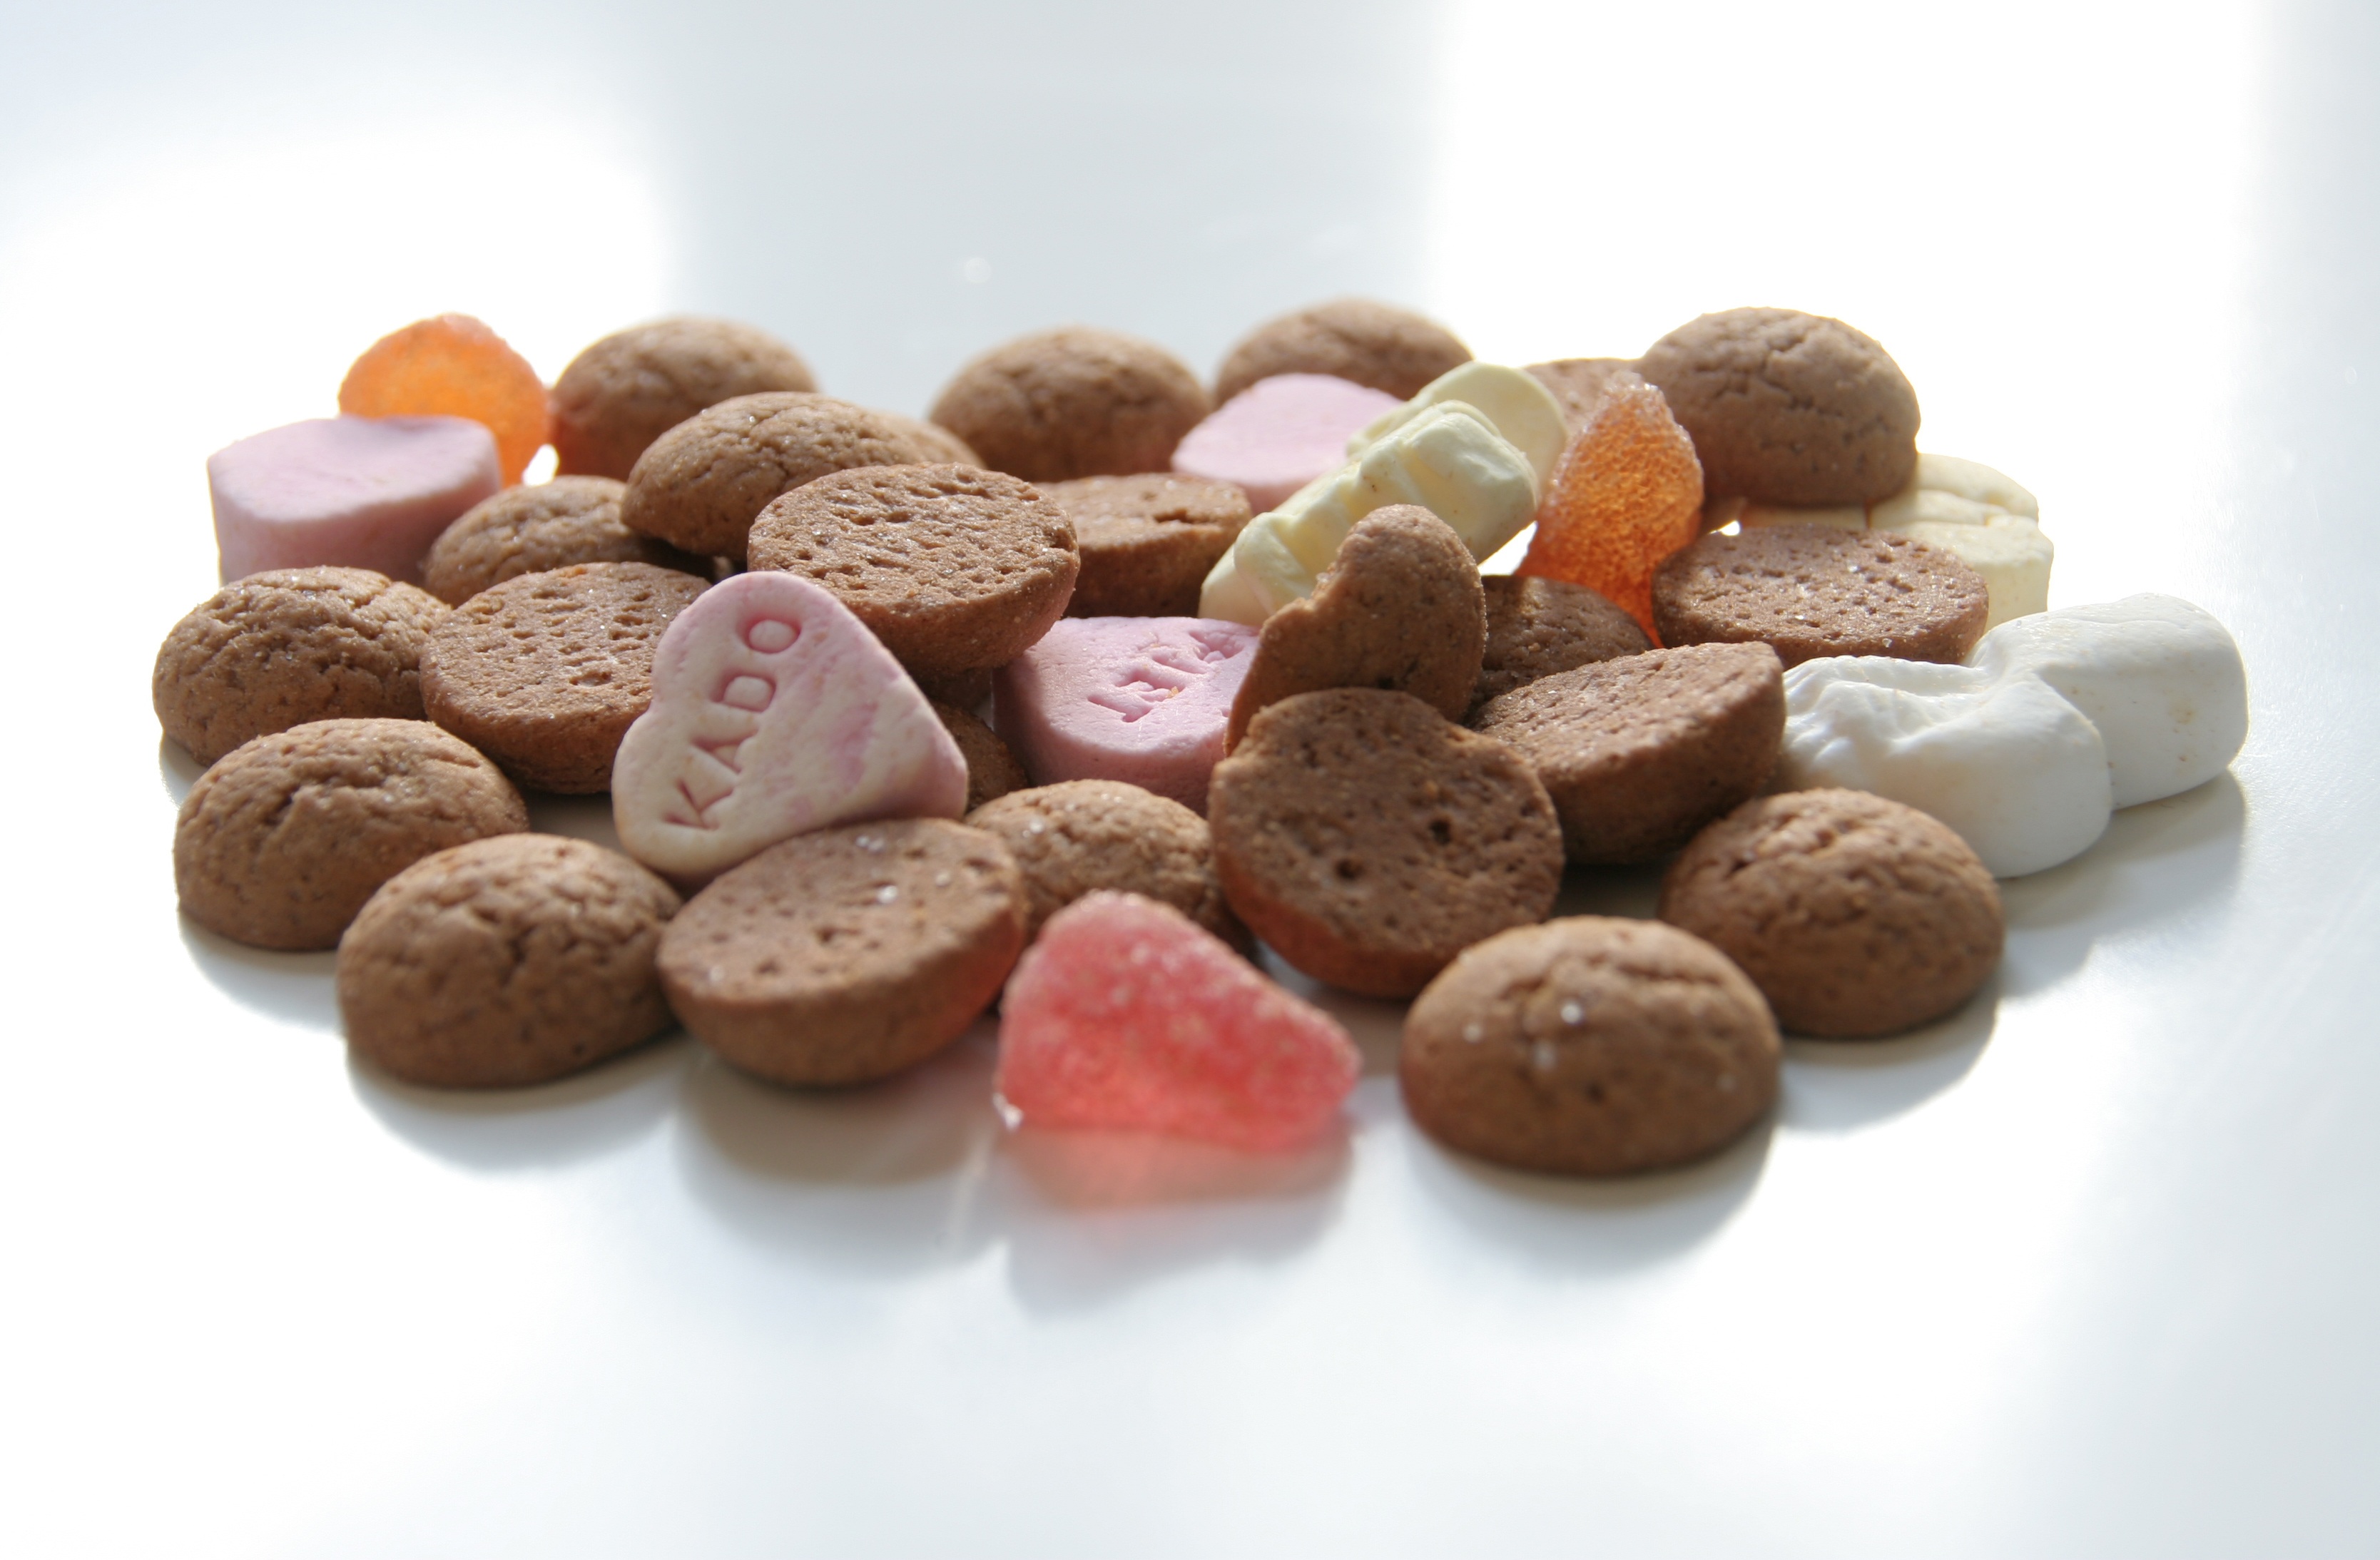
food, produce, dessert, background, saint, candy, buck, meringue, saint nicholas, snack food, chocolate truffle, piet, pieten, pepernoten, kruidnoten